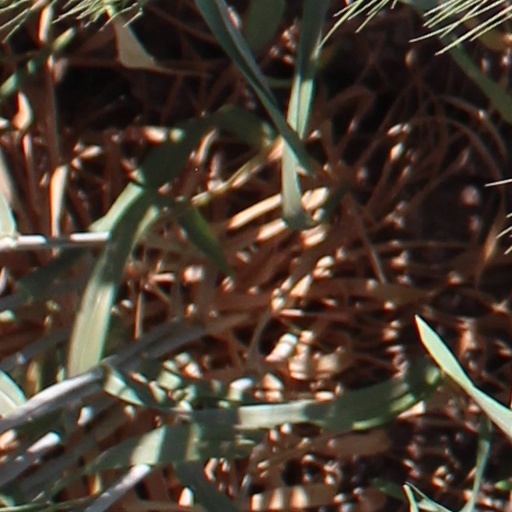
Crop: wheat